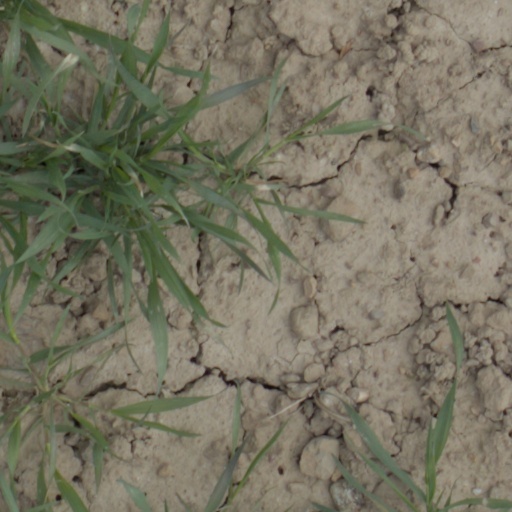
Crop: wheat